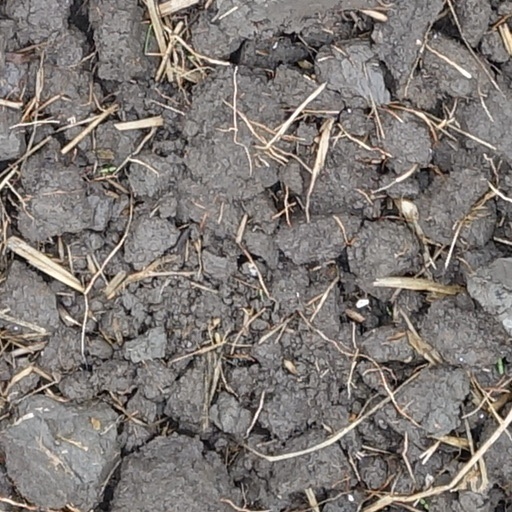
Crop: wheat